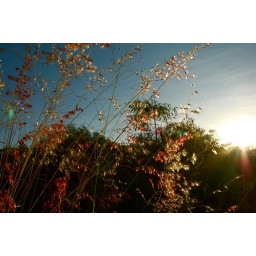
some crazy plants by saunders beach